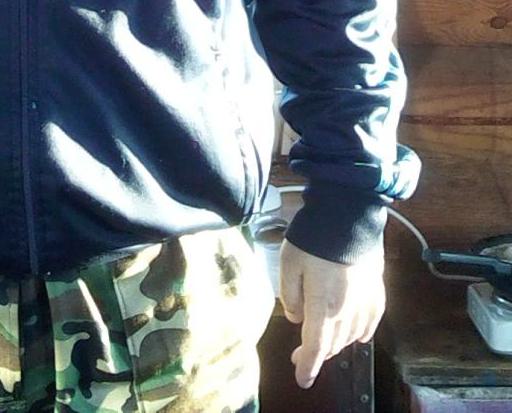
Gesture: no_gesture